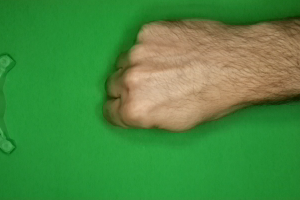
Label: rock